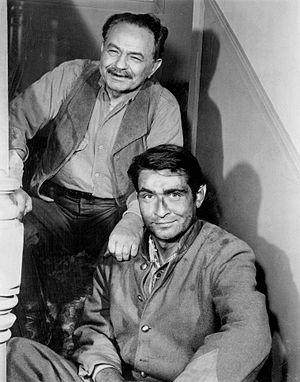
Edward Goldenberg « Manny » Robinson Jr. — né le 19 mars 1933 à Los Angeles, ville où il est mort le 26 février 1974 — est un acteur américain, connu comme Edward G. Robinson Jr.